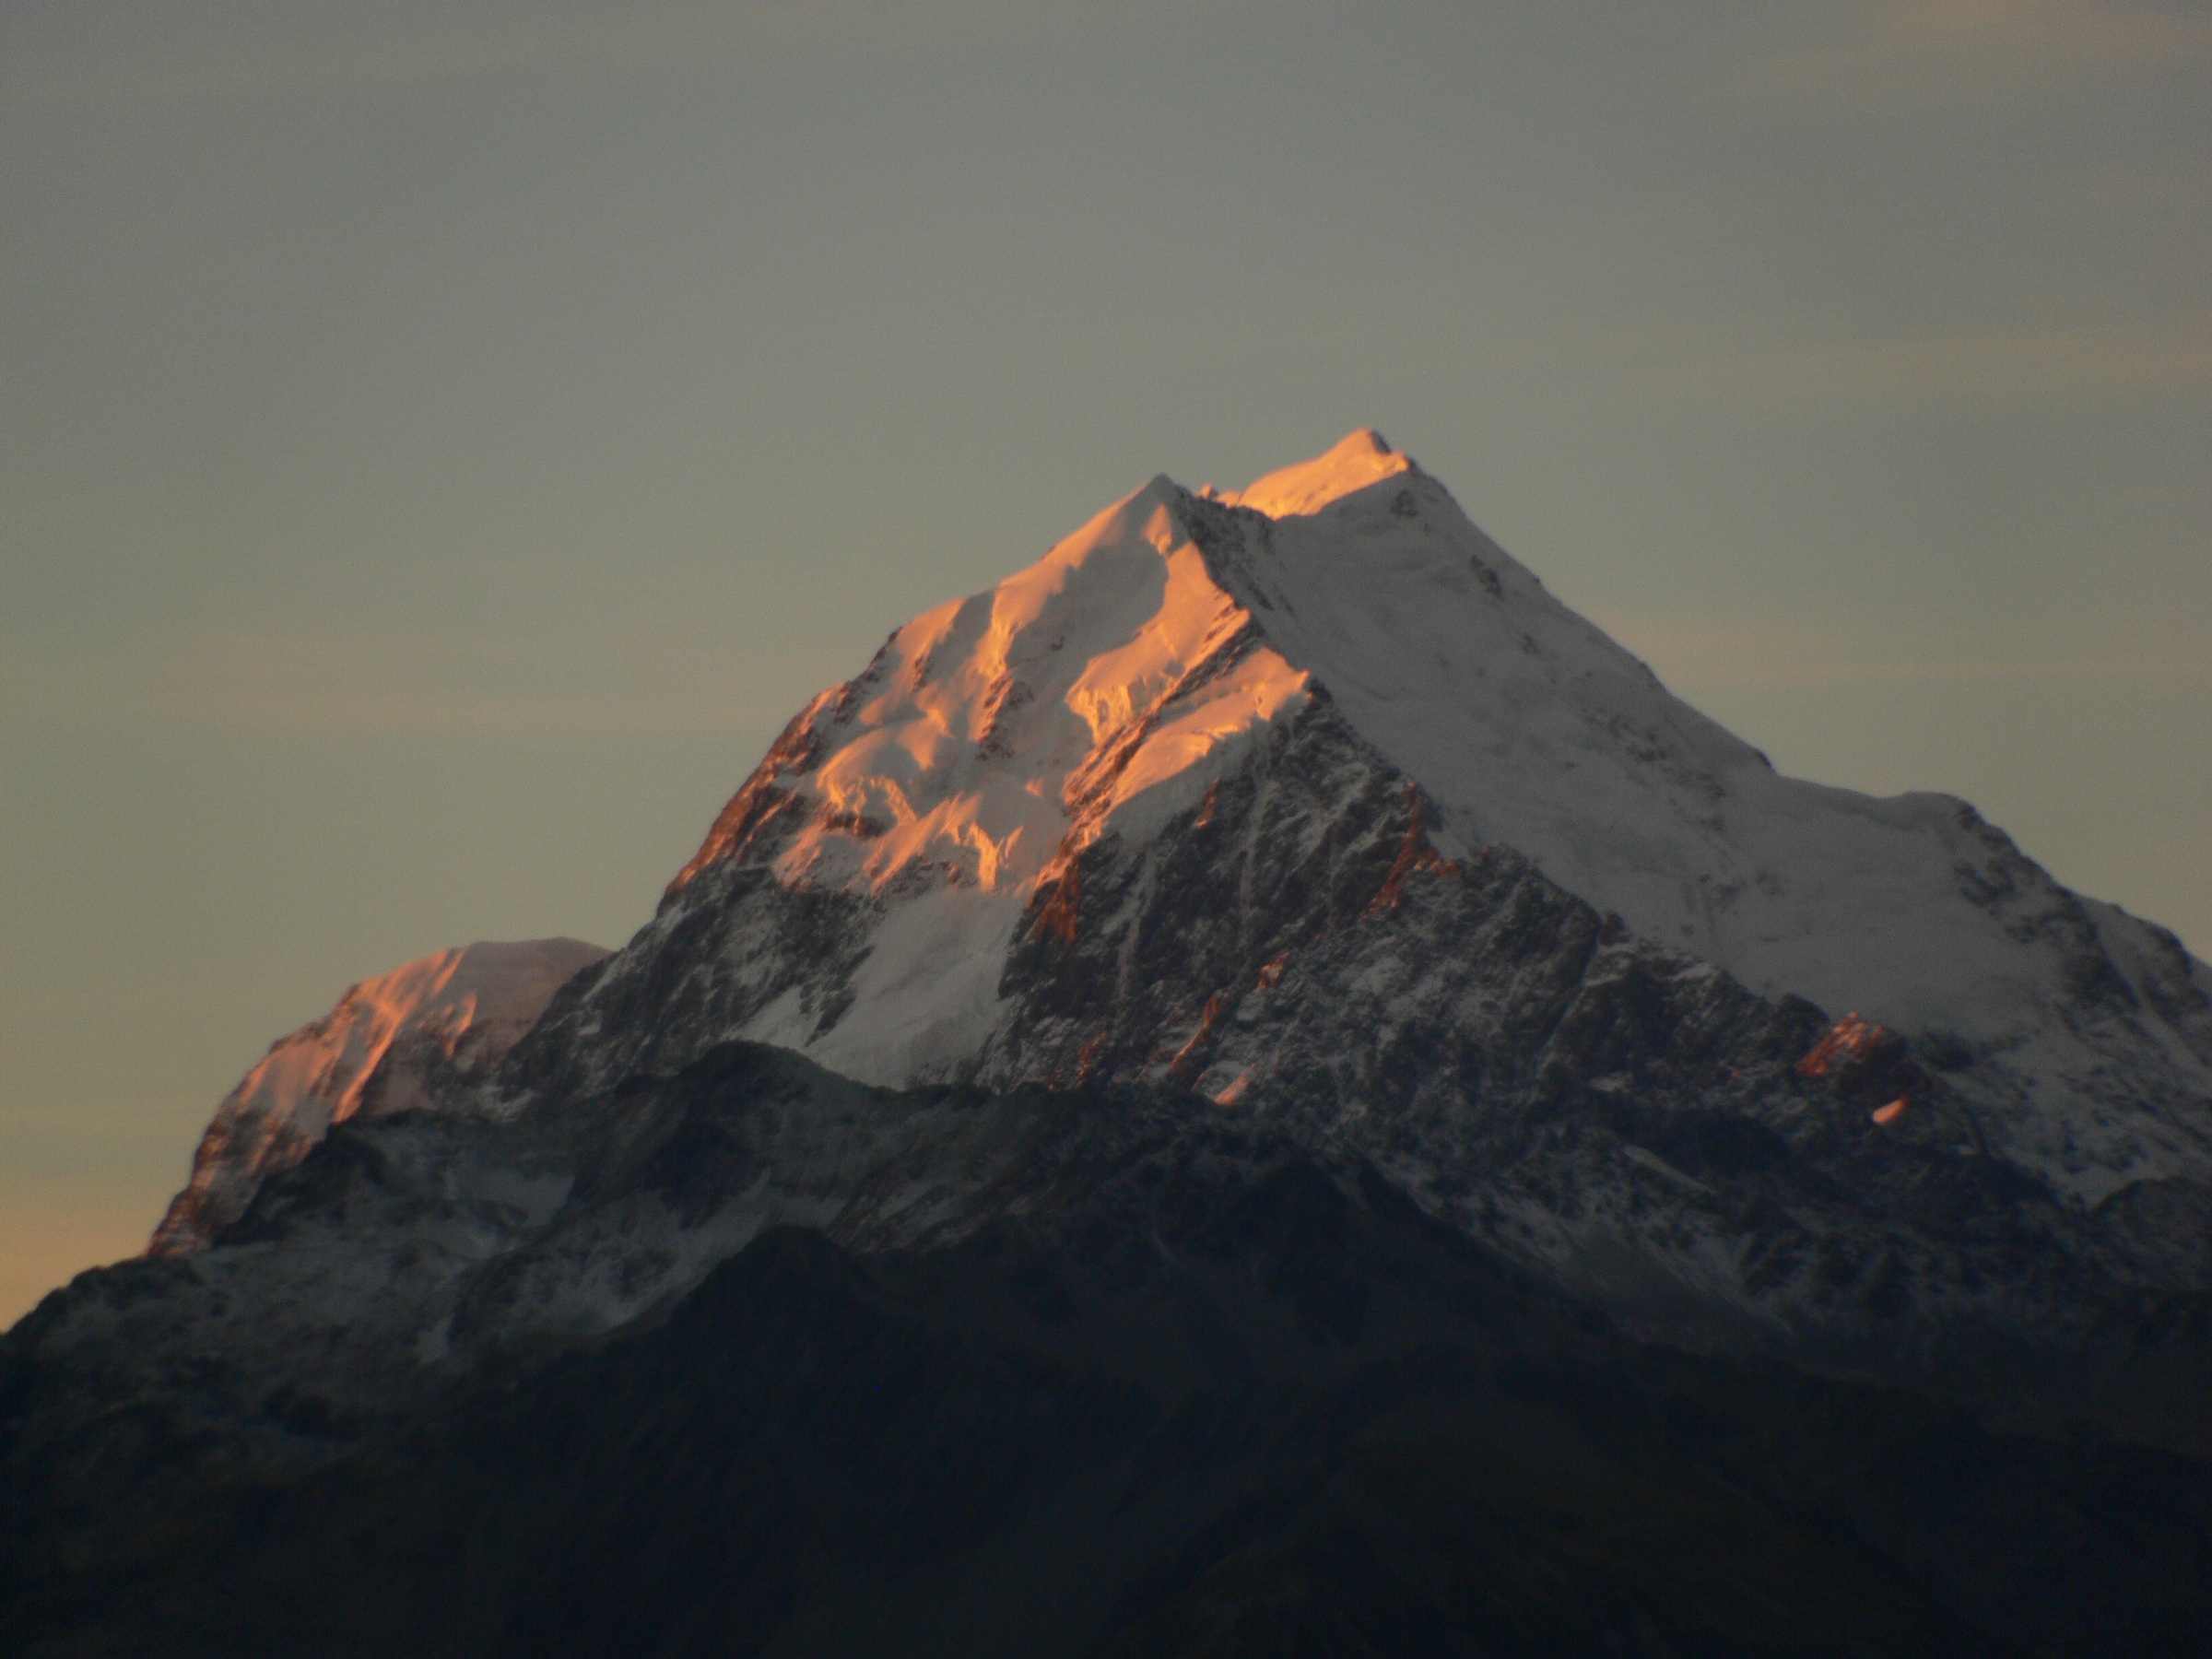
rock, mountain, sunrise, sunset, dawn, mountain range, ridge, summit, newzealand, mountcooknationalpark, mountcook, aorakimountcook, southernalpsnewzealand, grandpacifictours, landform, stratovolcano, geographical feature, atmospheric phenomenon, mountainous landforms, geological phenomenon, volcanic landform